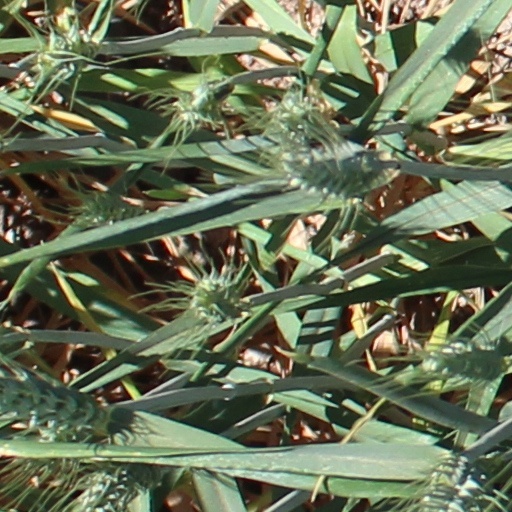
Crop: wheat